Cors Goch National Nature Reserve (Anglesey)

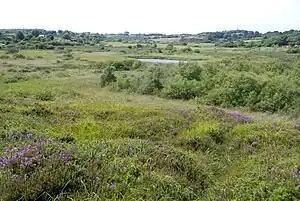
A view across Cors Goch, Anglesey, Wales.jpg

Cors Goch National Nature Reserve is principally a fen in a shallow valley near the village of Llanbedrgoch, on the eastern side of Anglesey. The site is managed by the North Wales Wildlife Trust and also includes calcareous heath, meadow and an acid heath overlain on millstone grit. There is some area of open water including Llyn Cadarn but much is marsh or shallow bog which supports a species rich ecosystem dominated by reeds. A number of rare plants and animals are able to flourish in this environment, including great crested newt and adders. The medicinal leech and glow worm have also been found here. The site is managed by the North Wales Wildlife Trust.